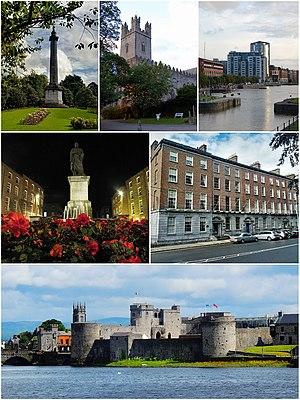
Limerick est une ville d'Irlande, chef-lieu du comté du même nom.